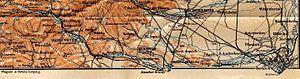
Extrait d'une carte allemande du sud des Vosges au 1/250.000 (vers 1900), montrant la vallée de la Doller
Le Train Thur Doller Alsace, anciennement chemin de fer de la vallée de la Doller, est un chemin de fer touristique et historique situé en Alsace dans le Haut-Rhin. Il est géré par l'association TTDA, loi de 1908, qui propose des circulations de trains historiques, à traction vapeur ou diesel, sur une portion de 13,65 km entre Cernay-Saint-André et Sentheim de l'ancienne ligne de Cernay à Sewen. La voie, à écartement normal de 1 435 mm, serpente dans les vallées de la Thur et de la Doller.